Lin Dan

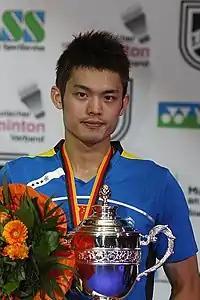
Lin Dan in 2011 German Open.

Lin began the year with a withdrawal in the Malaysia Open's quarter-finals, which marked his third consecutive withdrawal since late 2010. This action brought some criticism, particularly by well known fellow competitor Taufik Hidayat. The very next week Lin sprang back to win the first ever million dollar badminton tournament, Korea Open by beating Lee Chong Wei in the final. He next won the German Open, beating his compatriot and reigning world champion Chen Jin in the final.